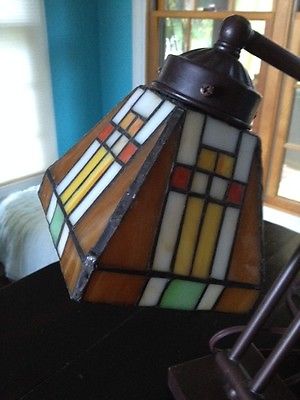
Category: lamp